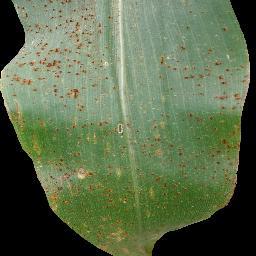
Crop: corn
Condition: (maize)_common_rust